Thomas Brothers Store

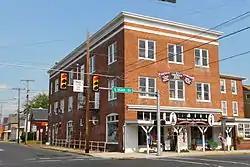

Thomas Brothers Store, also known as the Biglerville Country Store, is an historic, American general store and residential building that is located in Biglerville in Adams County, Pennsylvania, USA.